Sutherland Astronomical Society

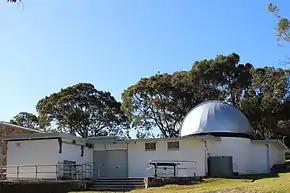
Green Point Observatory is the home of the Sutherland Astronomical Society.

The society meets every Thursday night at the Green Point Observatory. These meetings can take different formats: some meetings have invited speakers who are professional astronomers or specialists in related fields, keeping members updated with the latest developments in research and technology. Other meetings are less formal, with members holding discussions among themselves, exchanging techniques, tips and experiences, capturing and processing images, or just observing through the society's telescopes which are kept on site.